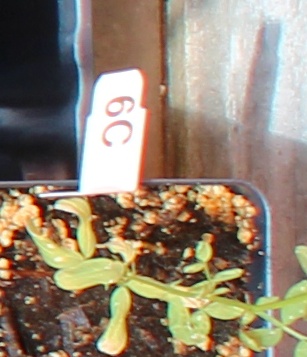
Label: Lentil